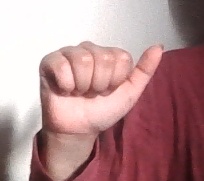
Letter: dhad